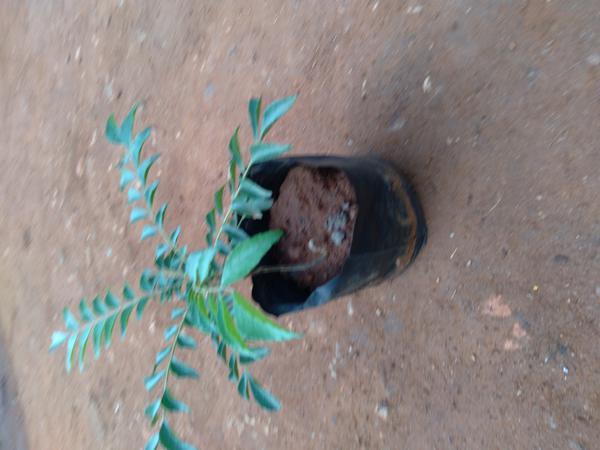
Plant: Curry_Leaf